Hallbergmoos station

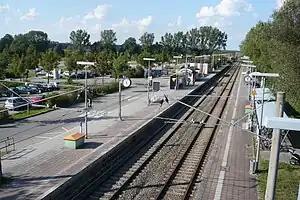

Hallbergmoos station is a railway station on the Munich S-Bahn in the town of Hallbergmoos in the northeast area of Munich, Germany. It is served by the S-Bahn line .